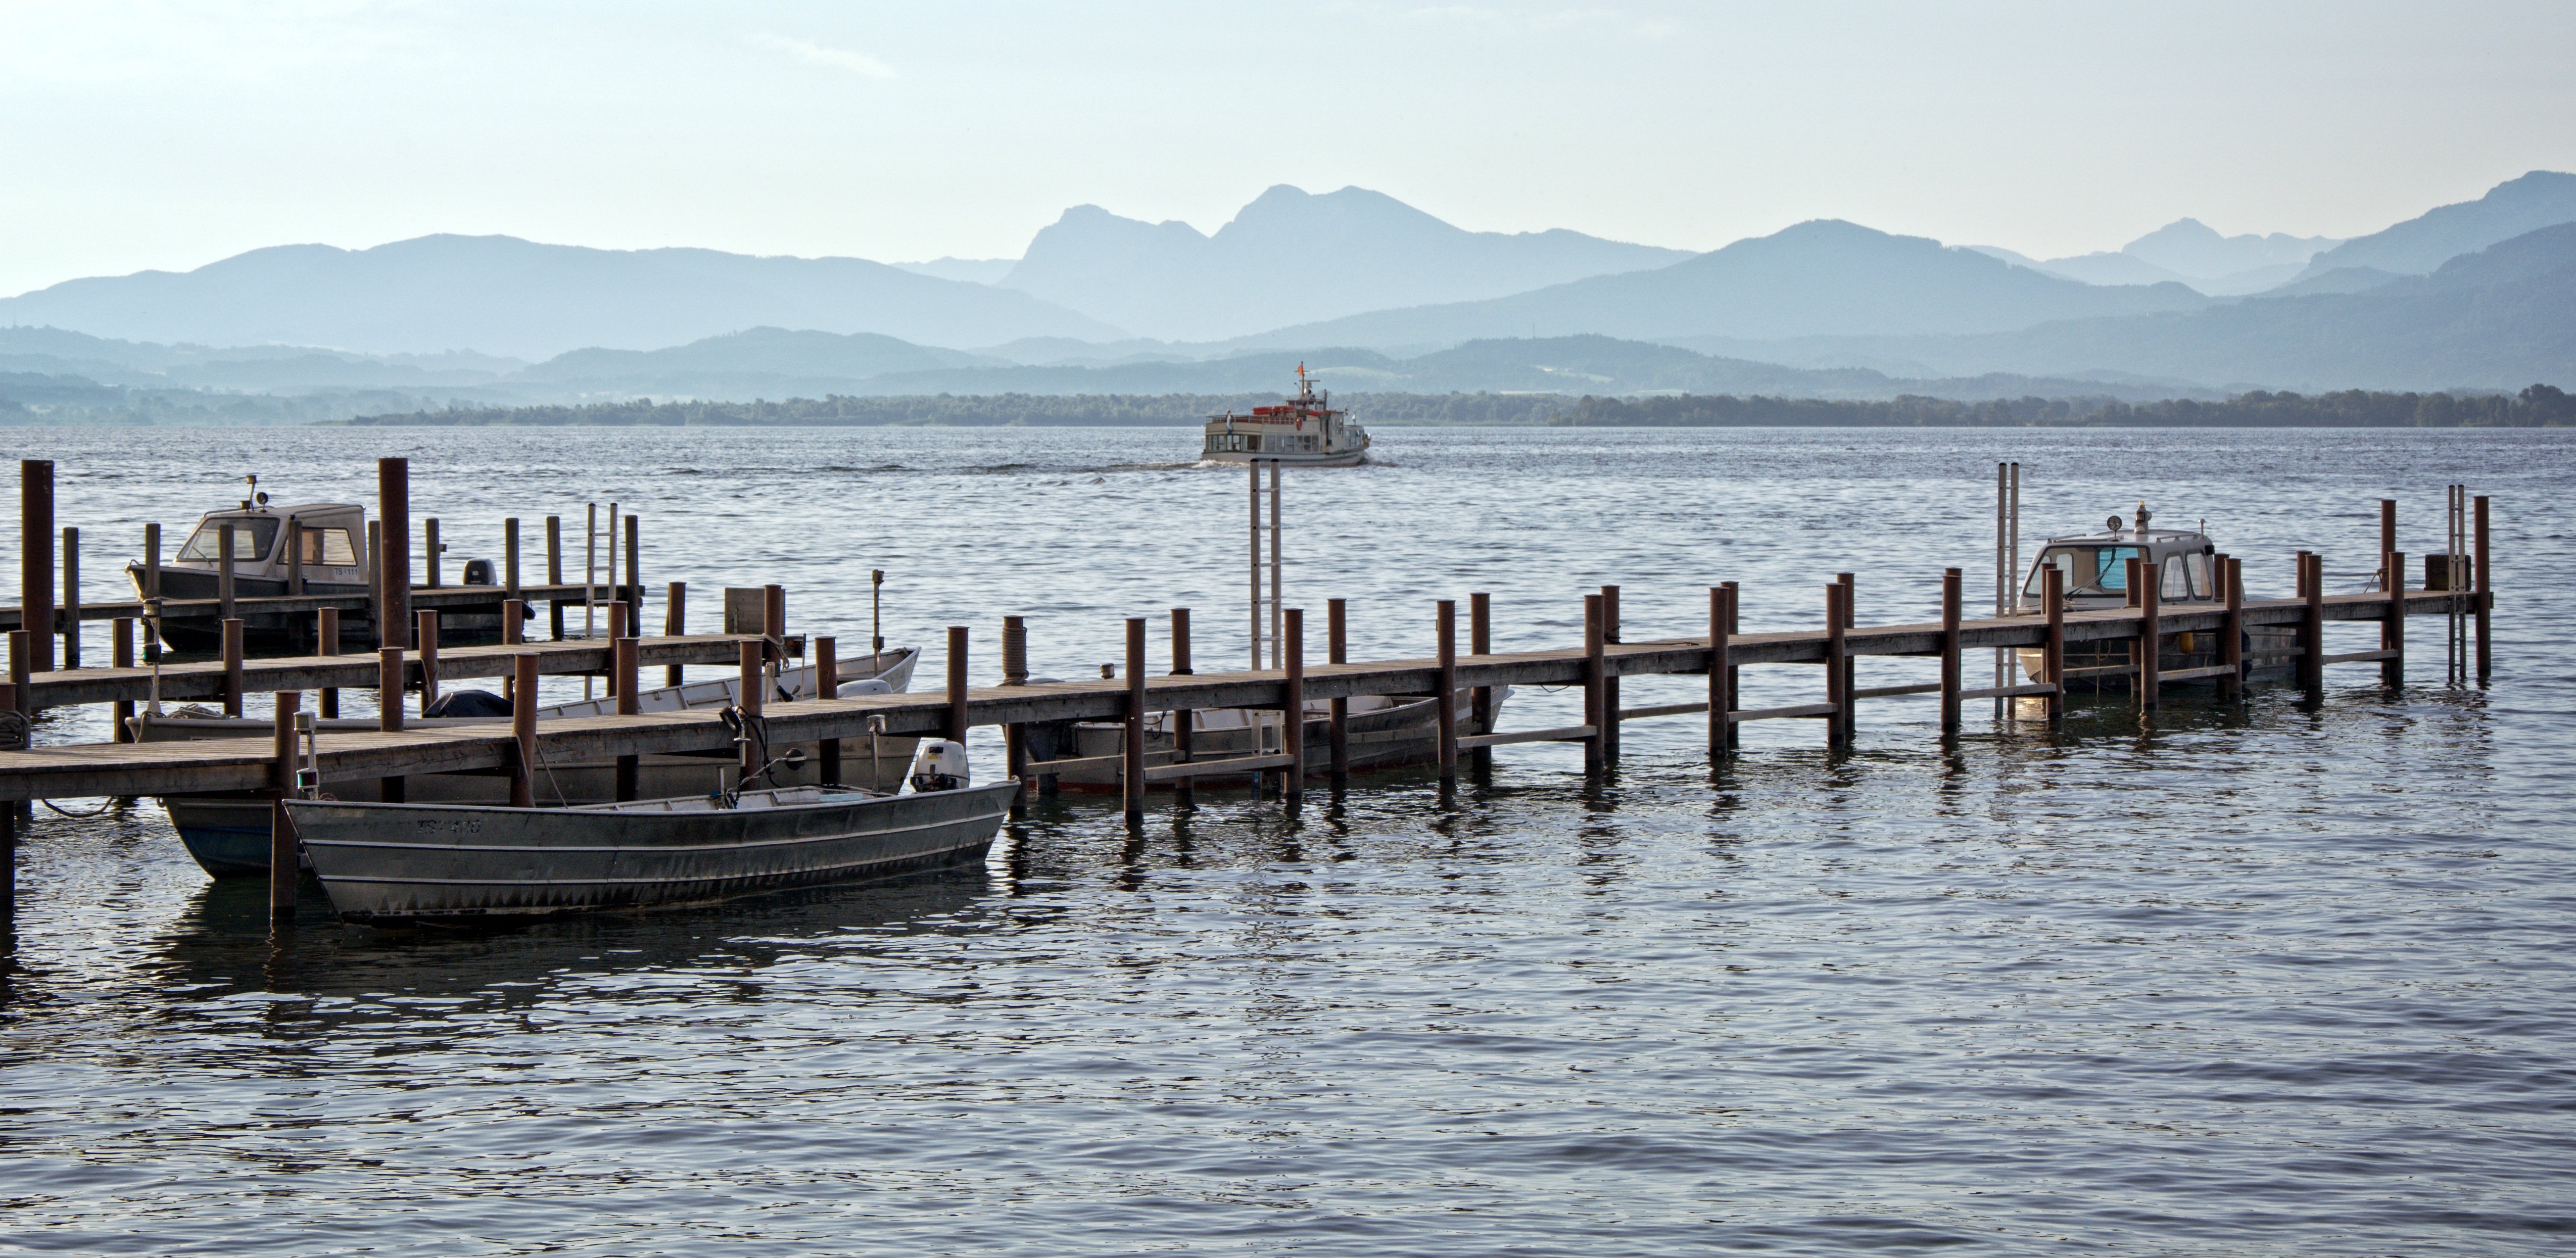
sea, water, dock, boardwalk, boat, shore, lake, pier, transport, web, reflection, vehicle, bay, port, jetty, leisure, boating, boats, shipping, anchorage, water sports, investors, chiemsee, watercraft rowing